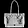
Label: Bag